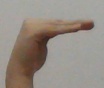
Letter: haa